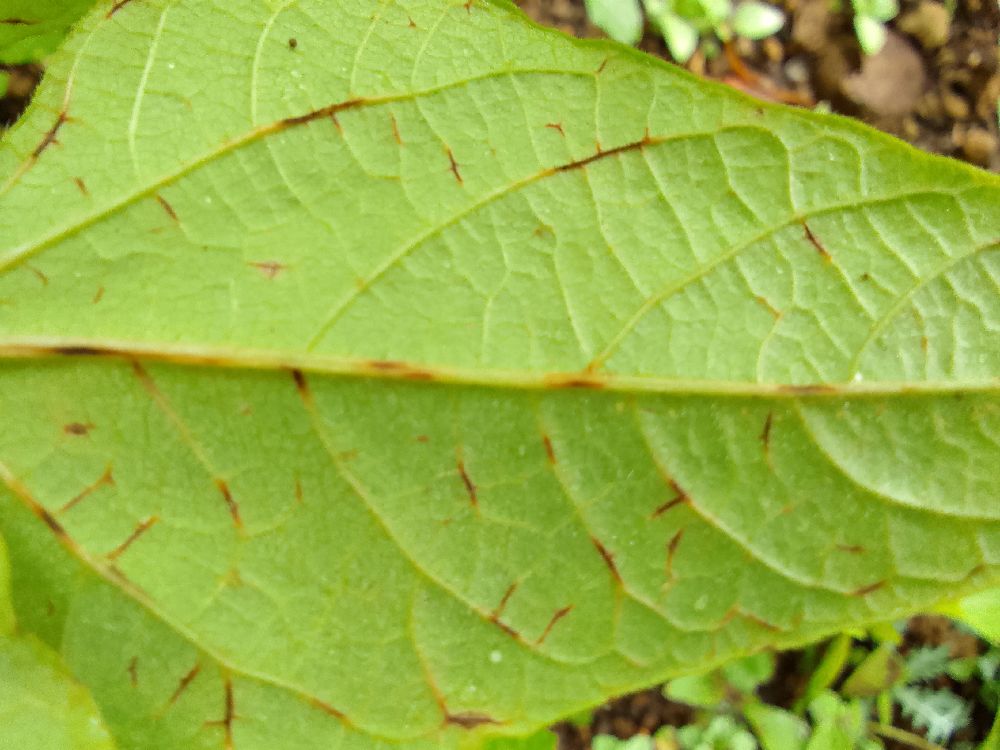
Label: anthracnose